2011 Rolex Sports Car Series

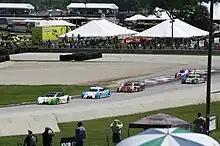
Daytona Prototype field at Road America

The 2011 Rolex Sports Car Series season was the twelfth season of Grand-Am's premier series.The season began with the Rolex 24 at Daytona on January 29 and finished with the EMCO Gears Classic at the Mid-Ohio Sports Car Course on September 17.